Arpan

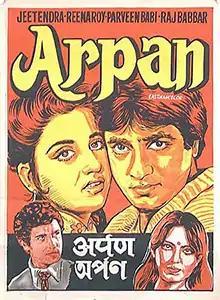
Theatrical release poster

Arpan is a 1983 Hindi-language drama film, produced and directed by J. Om Prakash under the Filmyug Pvt. Ltd. banner. It stars Jeetendra, Raj Babbar, Reena Roy and Parveen Babi and Laxmikant–Pyarelal composed the music.